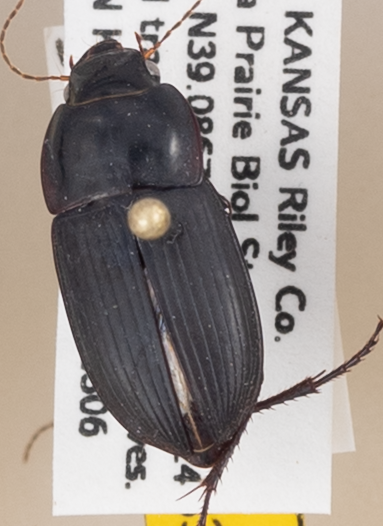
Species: Anisodactylus ovularis
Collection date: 2019-05-06
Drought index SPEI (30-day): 0.154
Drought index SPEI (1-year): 0.578
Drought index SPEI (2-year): -0.416